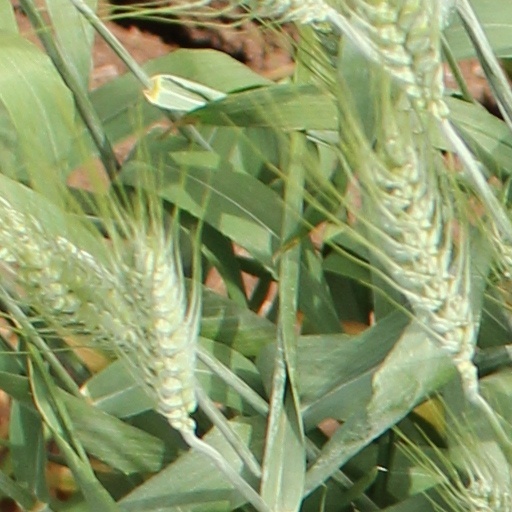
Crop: wheat